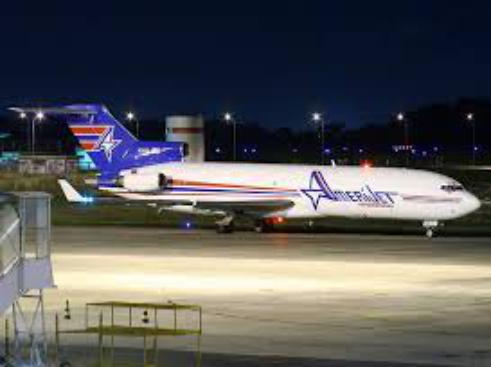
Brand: Amerijet International
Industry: Transportation